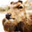
Label: deer